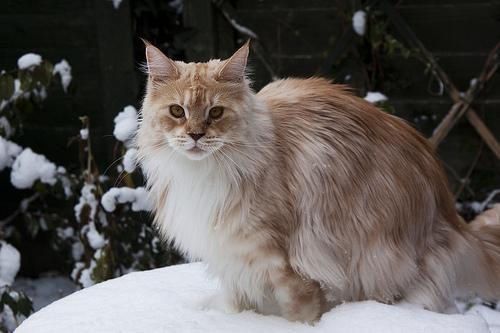
Breed: Maine Coon